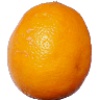
Label: lemon_meyer